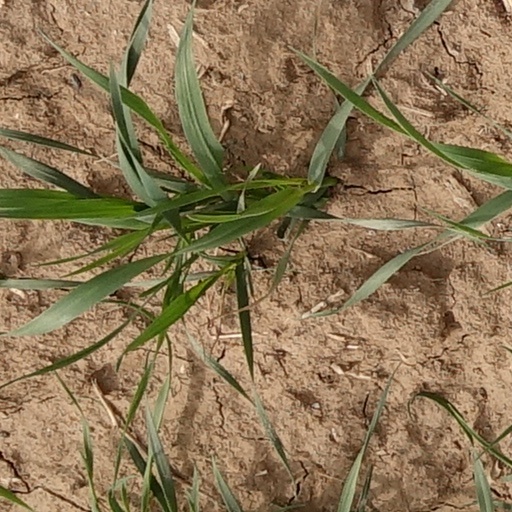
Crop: wheat